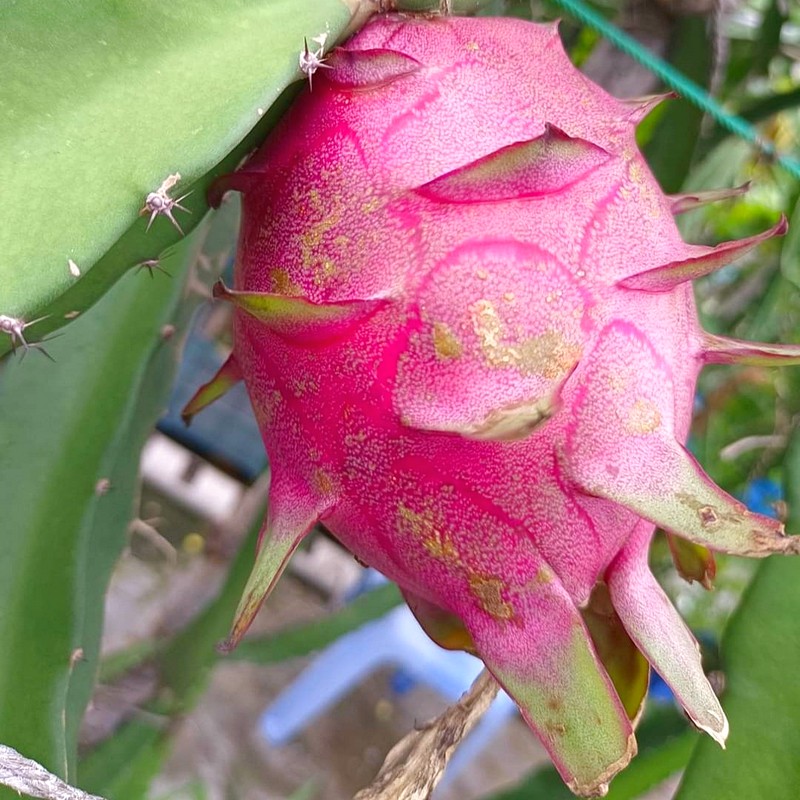
Label: Mature Dragon Fruit